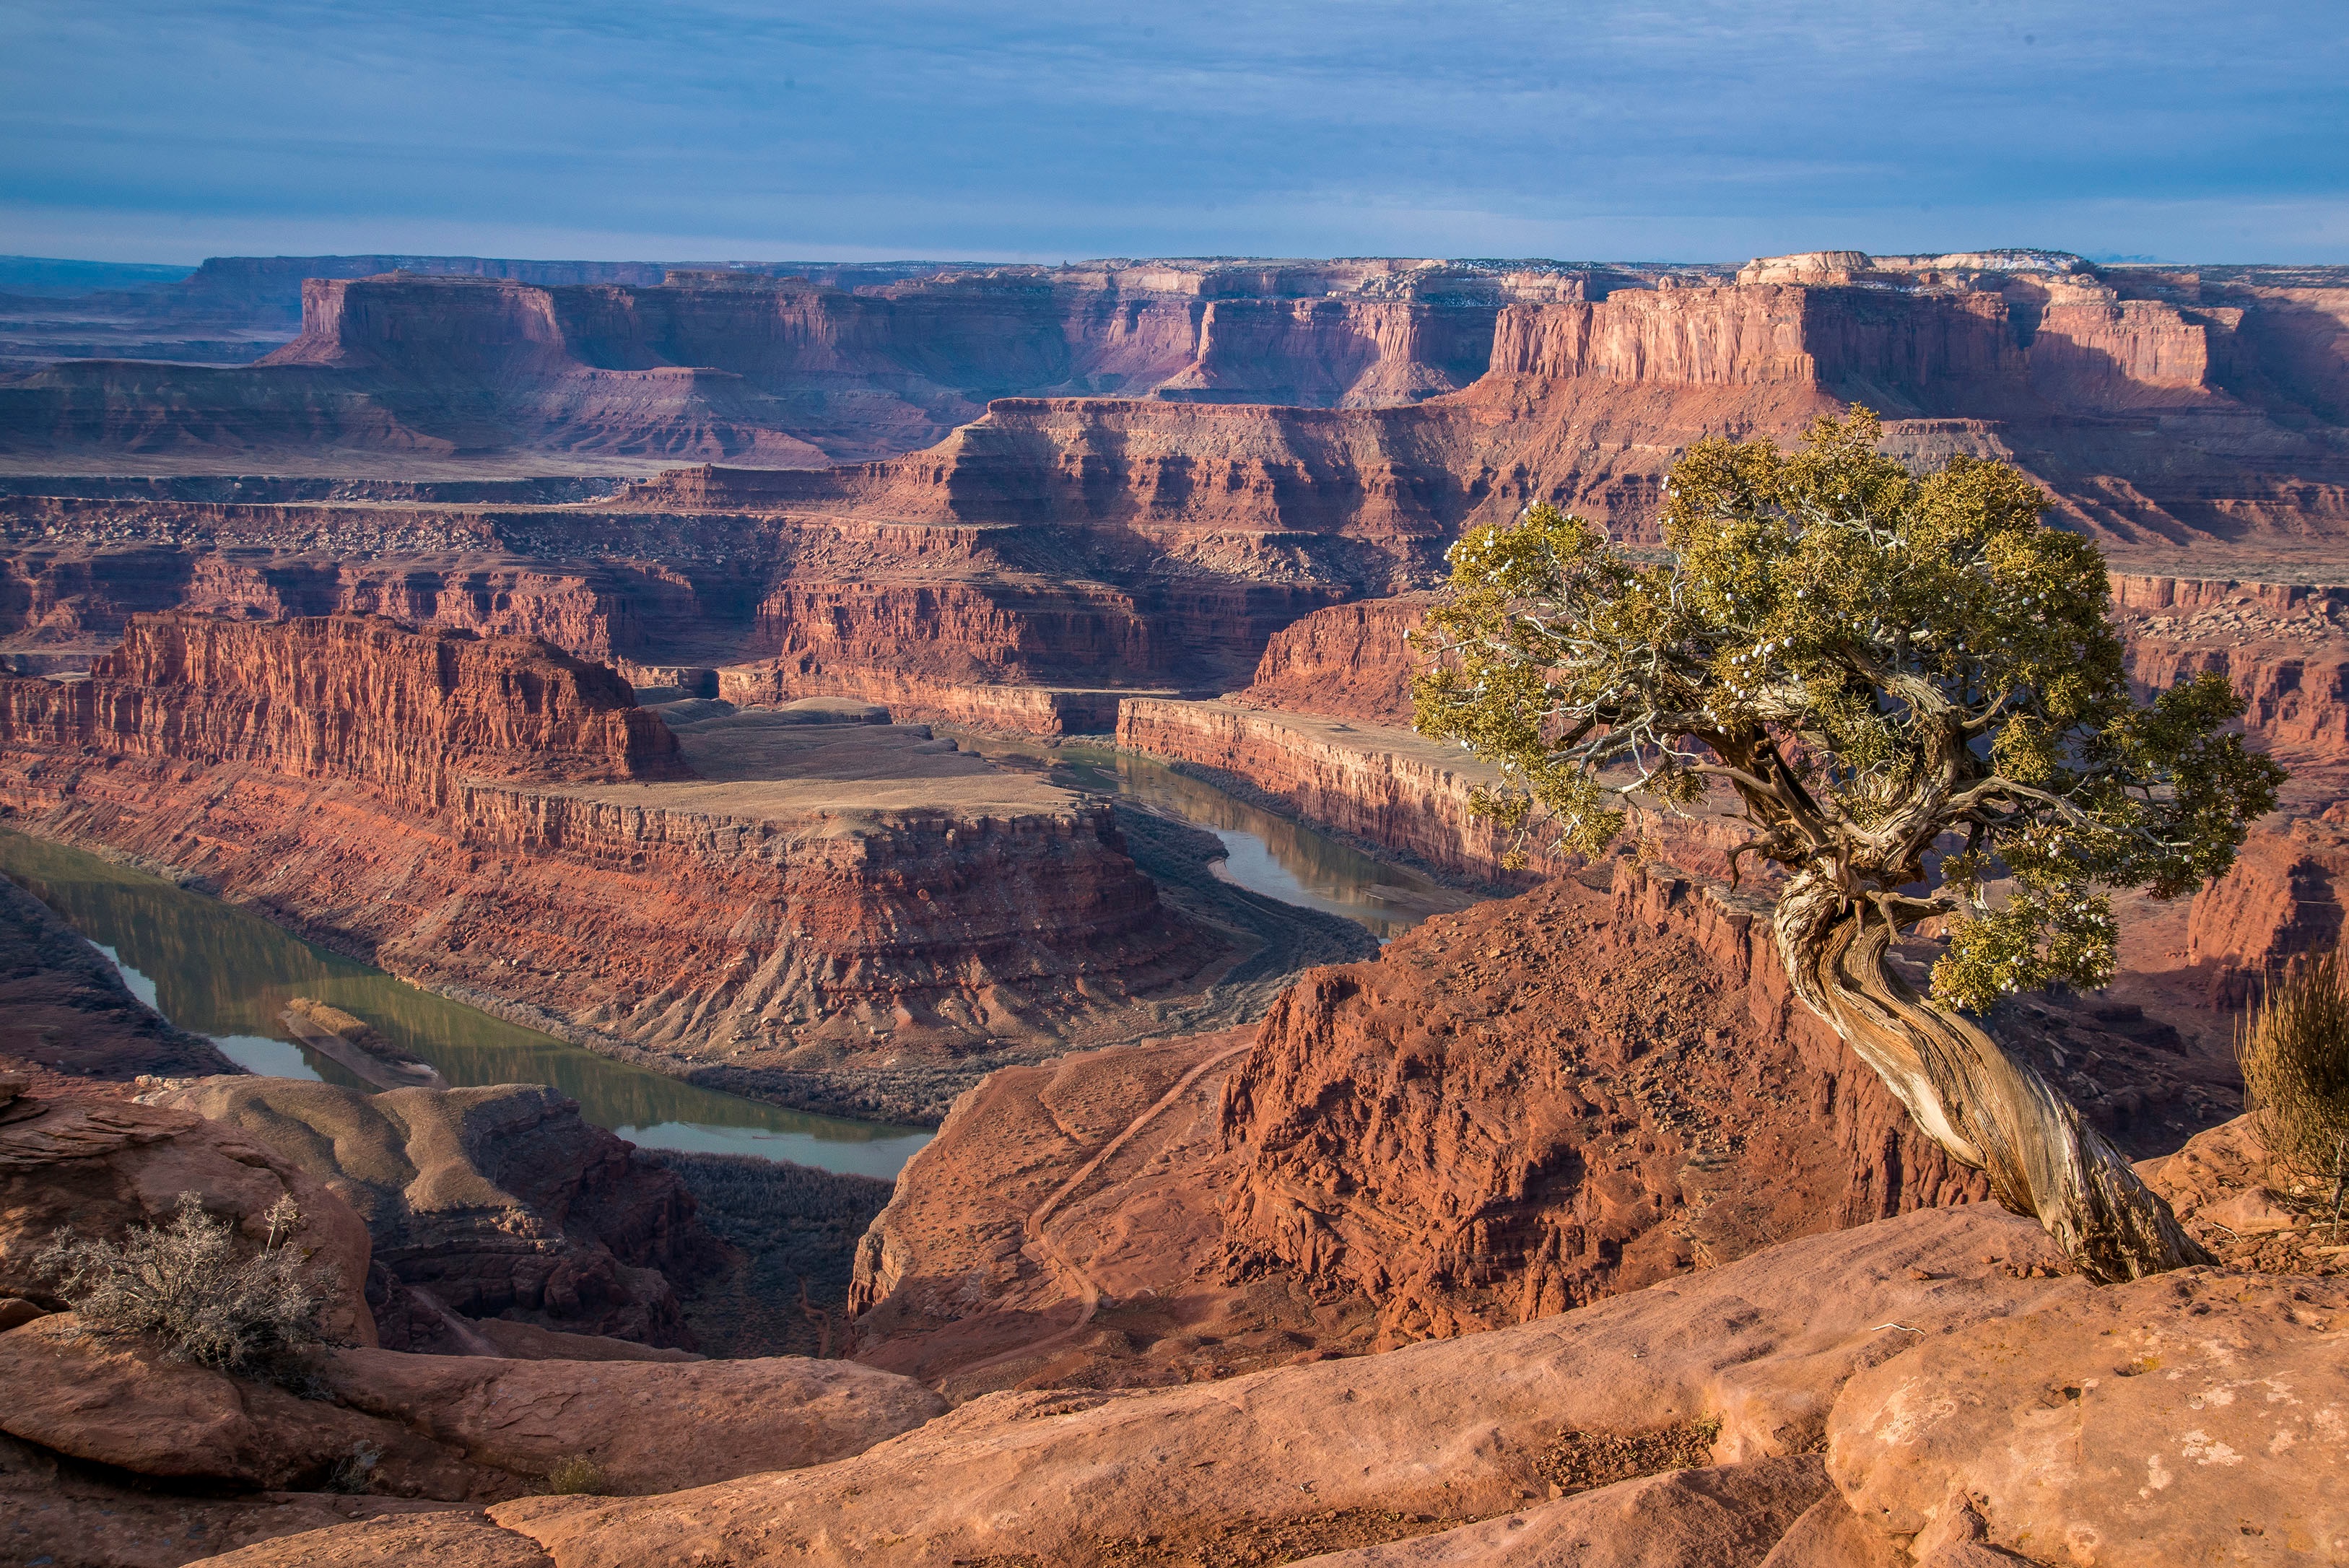
landscape, rock, valley, formation, cliff, arch, park, canyon, terrain, national park, geology, badlands, plateau, wadi, butte, landform, geographical feature